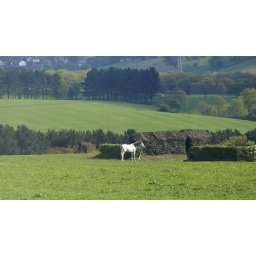
View from our bedroom window in the new house :)